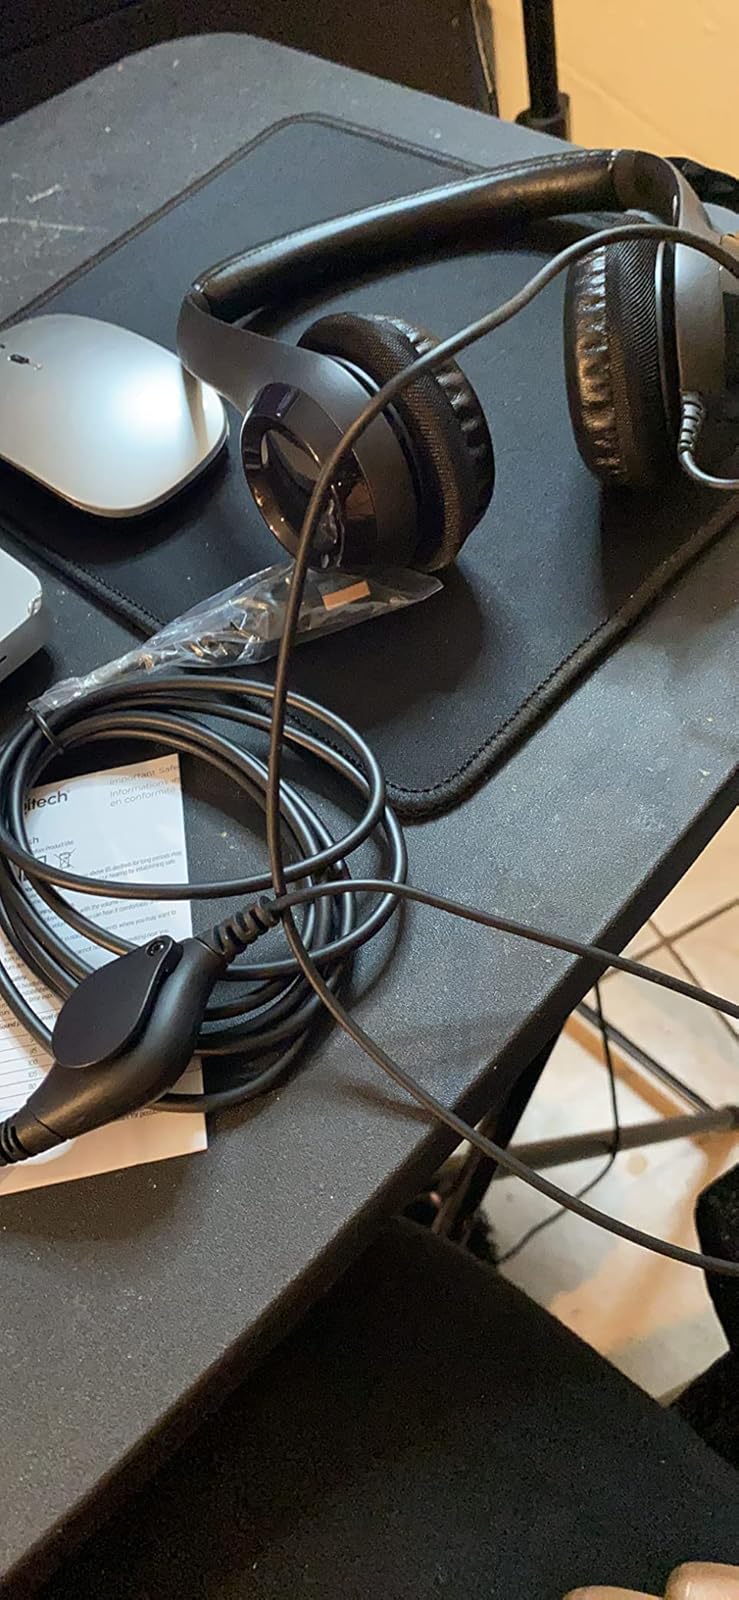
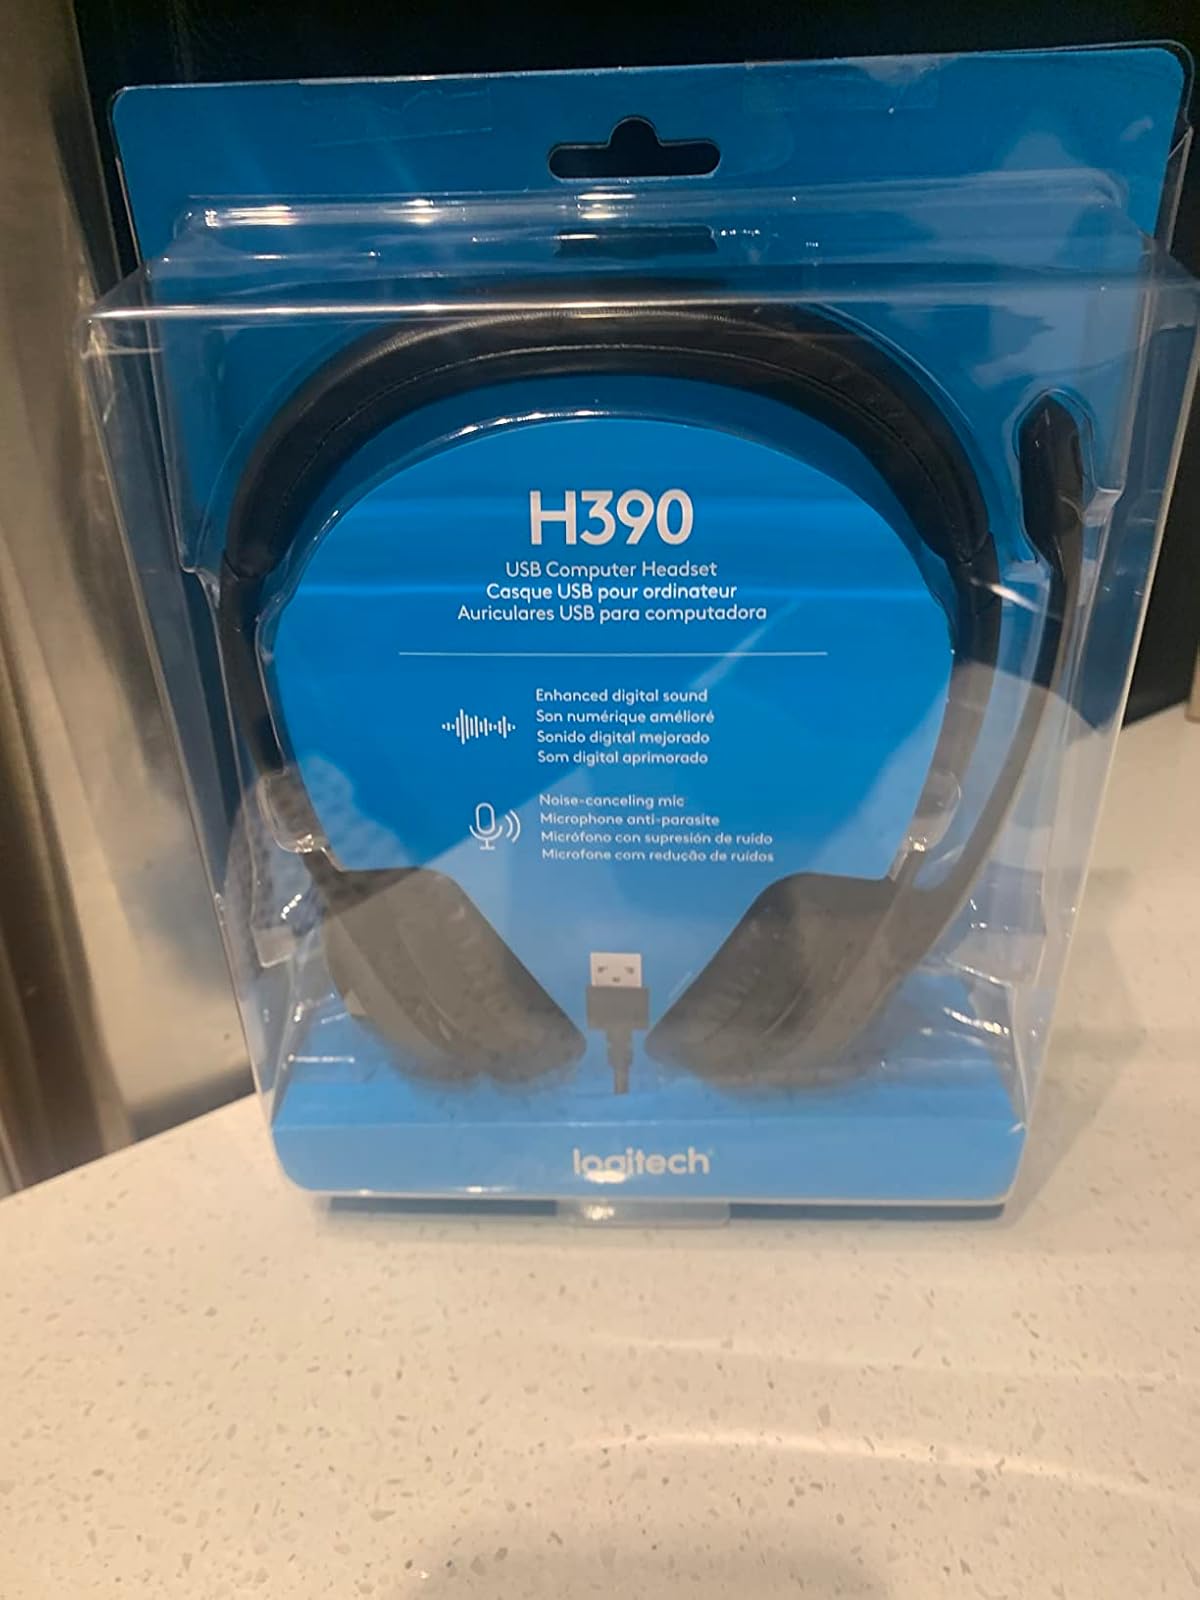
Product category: headphones
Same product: yes